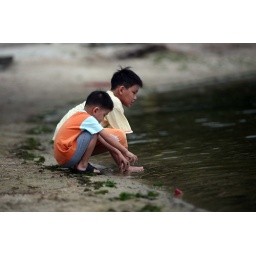
boys by the lake titiwangsa